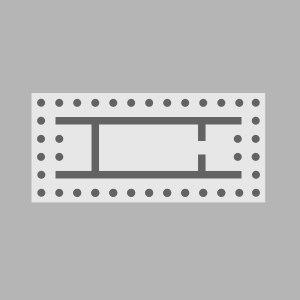
La peristasis est la galerie à colonnade qui entoure un temple périptère. Elle correspond au péristyle extérieur. A contrario, la prostasis est la colonnade qui précède le pronaos du temple grec.